Adele Sandrock

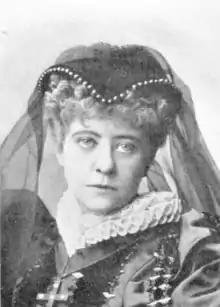
Sandrock in 1900

Adele Sandrock (19 August 1863 – 30 August 1937) was a German actress. After a successful theatrical career, she became one of the first German movie stars.